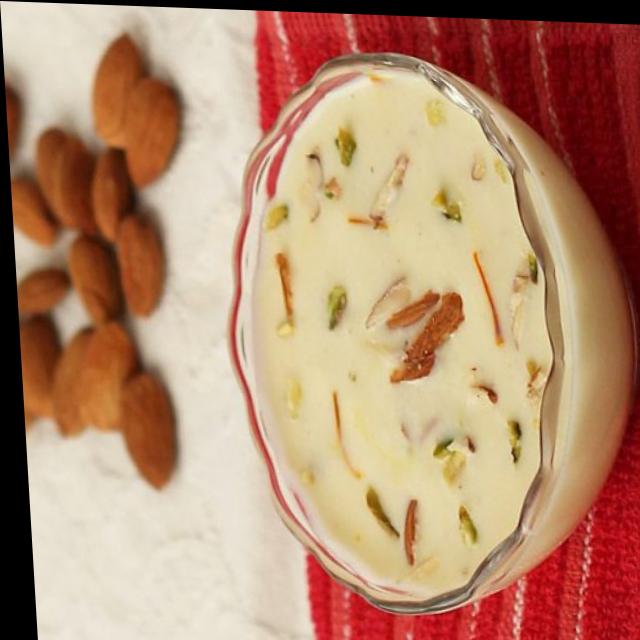
Dish: kheer